Sockeye salmon

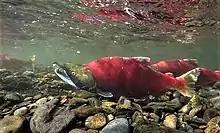
Male sockeye salmon

Sockeye salmon exhibit many different life histories with the majority being anadromous where the juvenile salmon migrate from freshwater lakes and streams to the ocean before returning as adults to their natal freshwater to spawn. Similar to most Pacific salmon, sockeye salmon are semelparous, meaning they die after spawning once. Some sockeye, called kokanee, do not migrate to the ocean and live their entire lives in freshwater lakes. The majority of sockeye spawn in rivers near lakes and juveniles will spend one to two years in the lake before migrating to the ocean, although some populations will migrate to saltwater in their first year. Adult sockeye will spend two to three years in the ocean before returning to freshwater. Females will spawn in 3–5 redds over a period of several days. The eggs usually hatch within six to nine weeks and the fry typically rear in lakes before migrating to the ocean.